Kelor Kirti

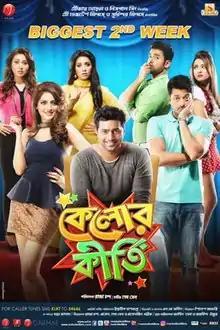
Kelor Kirti Movie Poster

Kelor Kirti is a 2016 Indian Bengali language action comedy film. It was directed by Raja Chanda and produced by Shrikant Mohta and Nispal Singh under the banner of Shree Venkatesh Films and Surinder Films. The film stars Dev, Sayantika Banerjee, Jisshu Sengupta, Ankush Hazra, Mimi Chakraborty, Nusrat Jahan and Koushani Mukherjee. It is a remake of 2005 Hindi Film "No Entry" which was itself a remake of 2002 Tamil Movie "Charlie Chaplin (2002 film)"